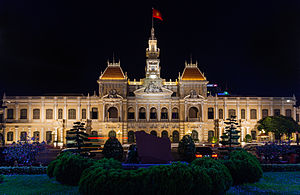
Ho Chi Minh-byen / Seværdigheder / Dong Khoi og Nguyen Hue
Det tidligere rådhus
Ho Chi Minh-byen er Vietnams største by med 10.380.000 indbyggere. Den ligger ved vestbredden af Saigonfloden. Byen var hovedstad i Sydvietnam fra 1954 til 1975 og i Republikken Sydvietnam fra 1975 til 1976. Den har siden været administreret som en provins.